Ashigase Station

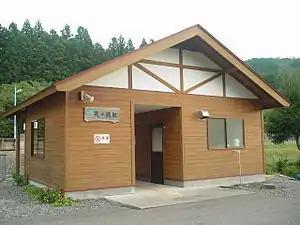
Ashigase Station, September 2007

is a railway station in the city of Tōno, Iwate, Japan, operated by East Japan Railway Company (JR East).